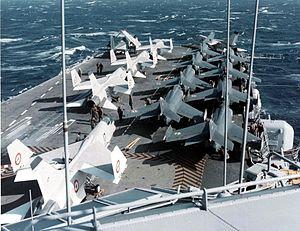
L'Étendard IV est un avion d'attaque léger construit par Dassault et destiné à être embarqué à bord de porte-avions. Il a été construit à 90 exemplaires, mis en service de 1962 à 2000 dans la Marine nationale française.
La classe Clemenceau est une classe de porte-avions qui a servi dans la Marine française à partir de 1961 et jusqu'en 2000, et dont l'un des éléments est resté en service actif jusqu'en 2017 dans la Marine brésilienne sous le nom de São Paulo. La classe PA 54 fut la première réalisation de porte-avions de conception française après la Seconde Guerre mondiale conduite avec succès en France et a été l'épine dorsale de la Flotte française pendant la durée de ses quarante années de service.